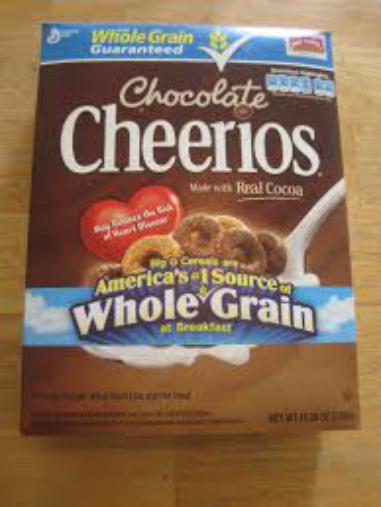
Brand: Chocolate Cheerios
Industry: Food